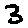
Label: 3